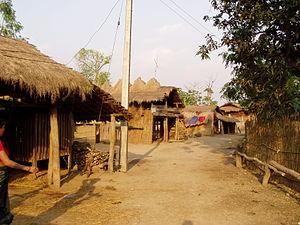
Le Teraï, ou Téraï, est la partie népalaise de la plaine indo-gangétique qui couvre également une partie de l'Inde du Nord.